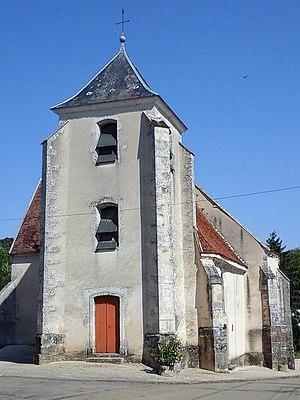
CHURCHE
L'église de Trichey est une église située à Trichey, en France.
Trichey est une petite commune française rurale située dans le département de l'Yonne en Bourgogne, région administrative Bourgogne-Franche-Comté.